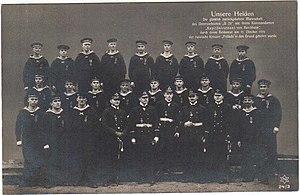
Le sous-marin allemand Unterseeboot 26, de type U 23 a été construit par la Germaniawerft de Kiel, et lancé le 16 octobre 1913 pour une mise en service le 20 mai 1914. Il a servi pendant la Première Guerre mondiale sous pavillon de la Kaiserliche Marine.